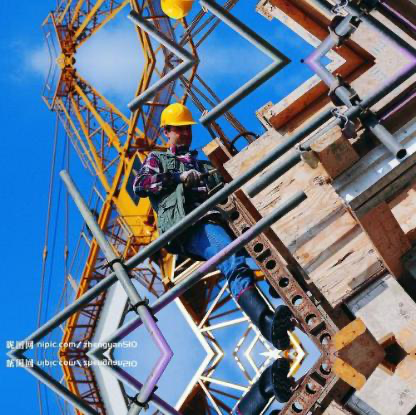
Objects in the image:
label: helmet
label: helmet